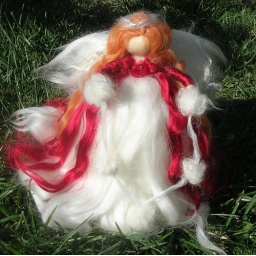
Needle felted wooll angel tree topper in red and white by Rebecca Varon Nushkie Design Waldorf Inspired fairy 3